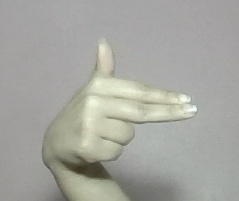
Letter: ghain